Deforestation in Indonesia

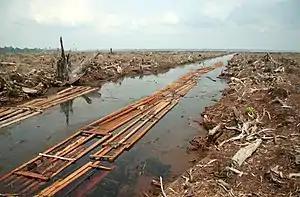
The deforestation of a peat swamp forest for palm oil production in Indonesia.

Over the years 2001–2016, the largest single driver of deforestation in Indonesia was palm oil plantations, accounting for about 23% of deforestation nationwide. The second largest driver of deforestation was conversion of forests to grassland/shrubland, accounting for about 20% of deforestation nationwide. Clearances for small-scale agriculture and small-scale mixed plantations accounted for a combined 22% of deforestation nationwide. Logging roads and small-scale clearings, followed by regrowth of secondary forest, accounted for about 10% of deforestation nationwide. All other causes (such as mining and fish ponds) collectively accounted for about 5% of deforestation nationwide.